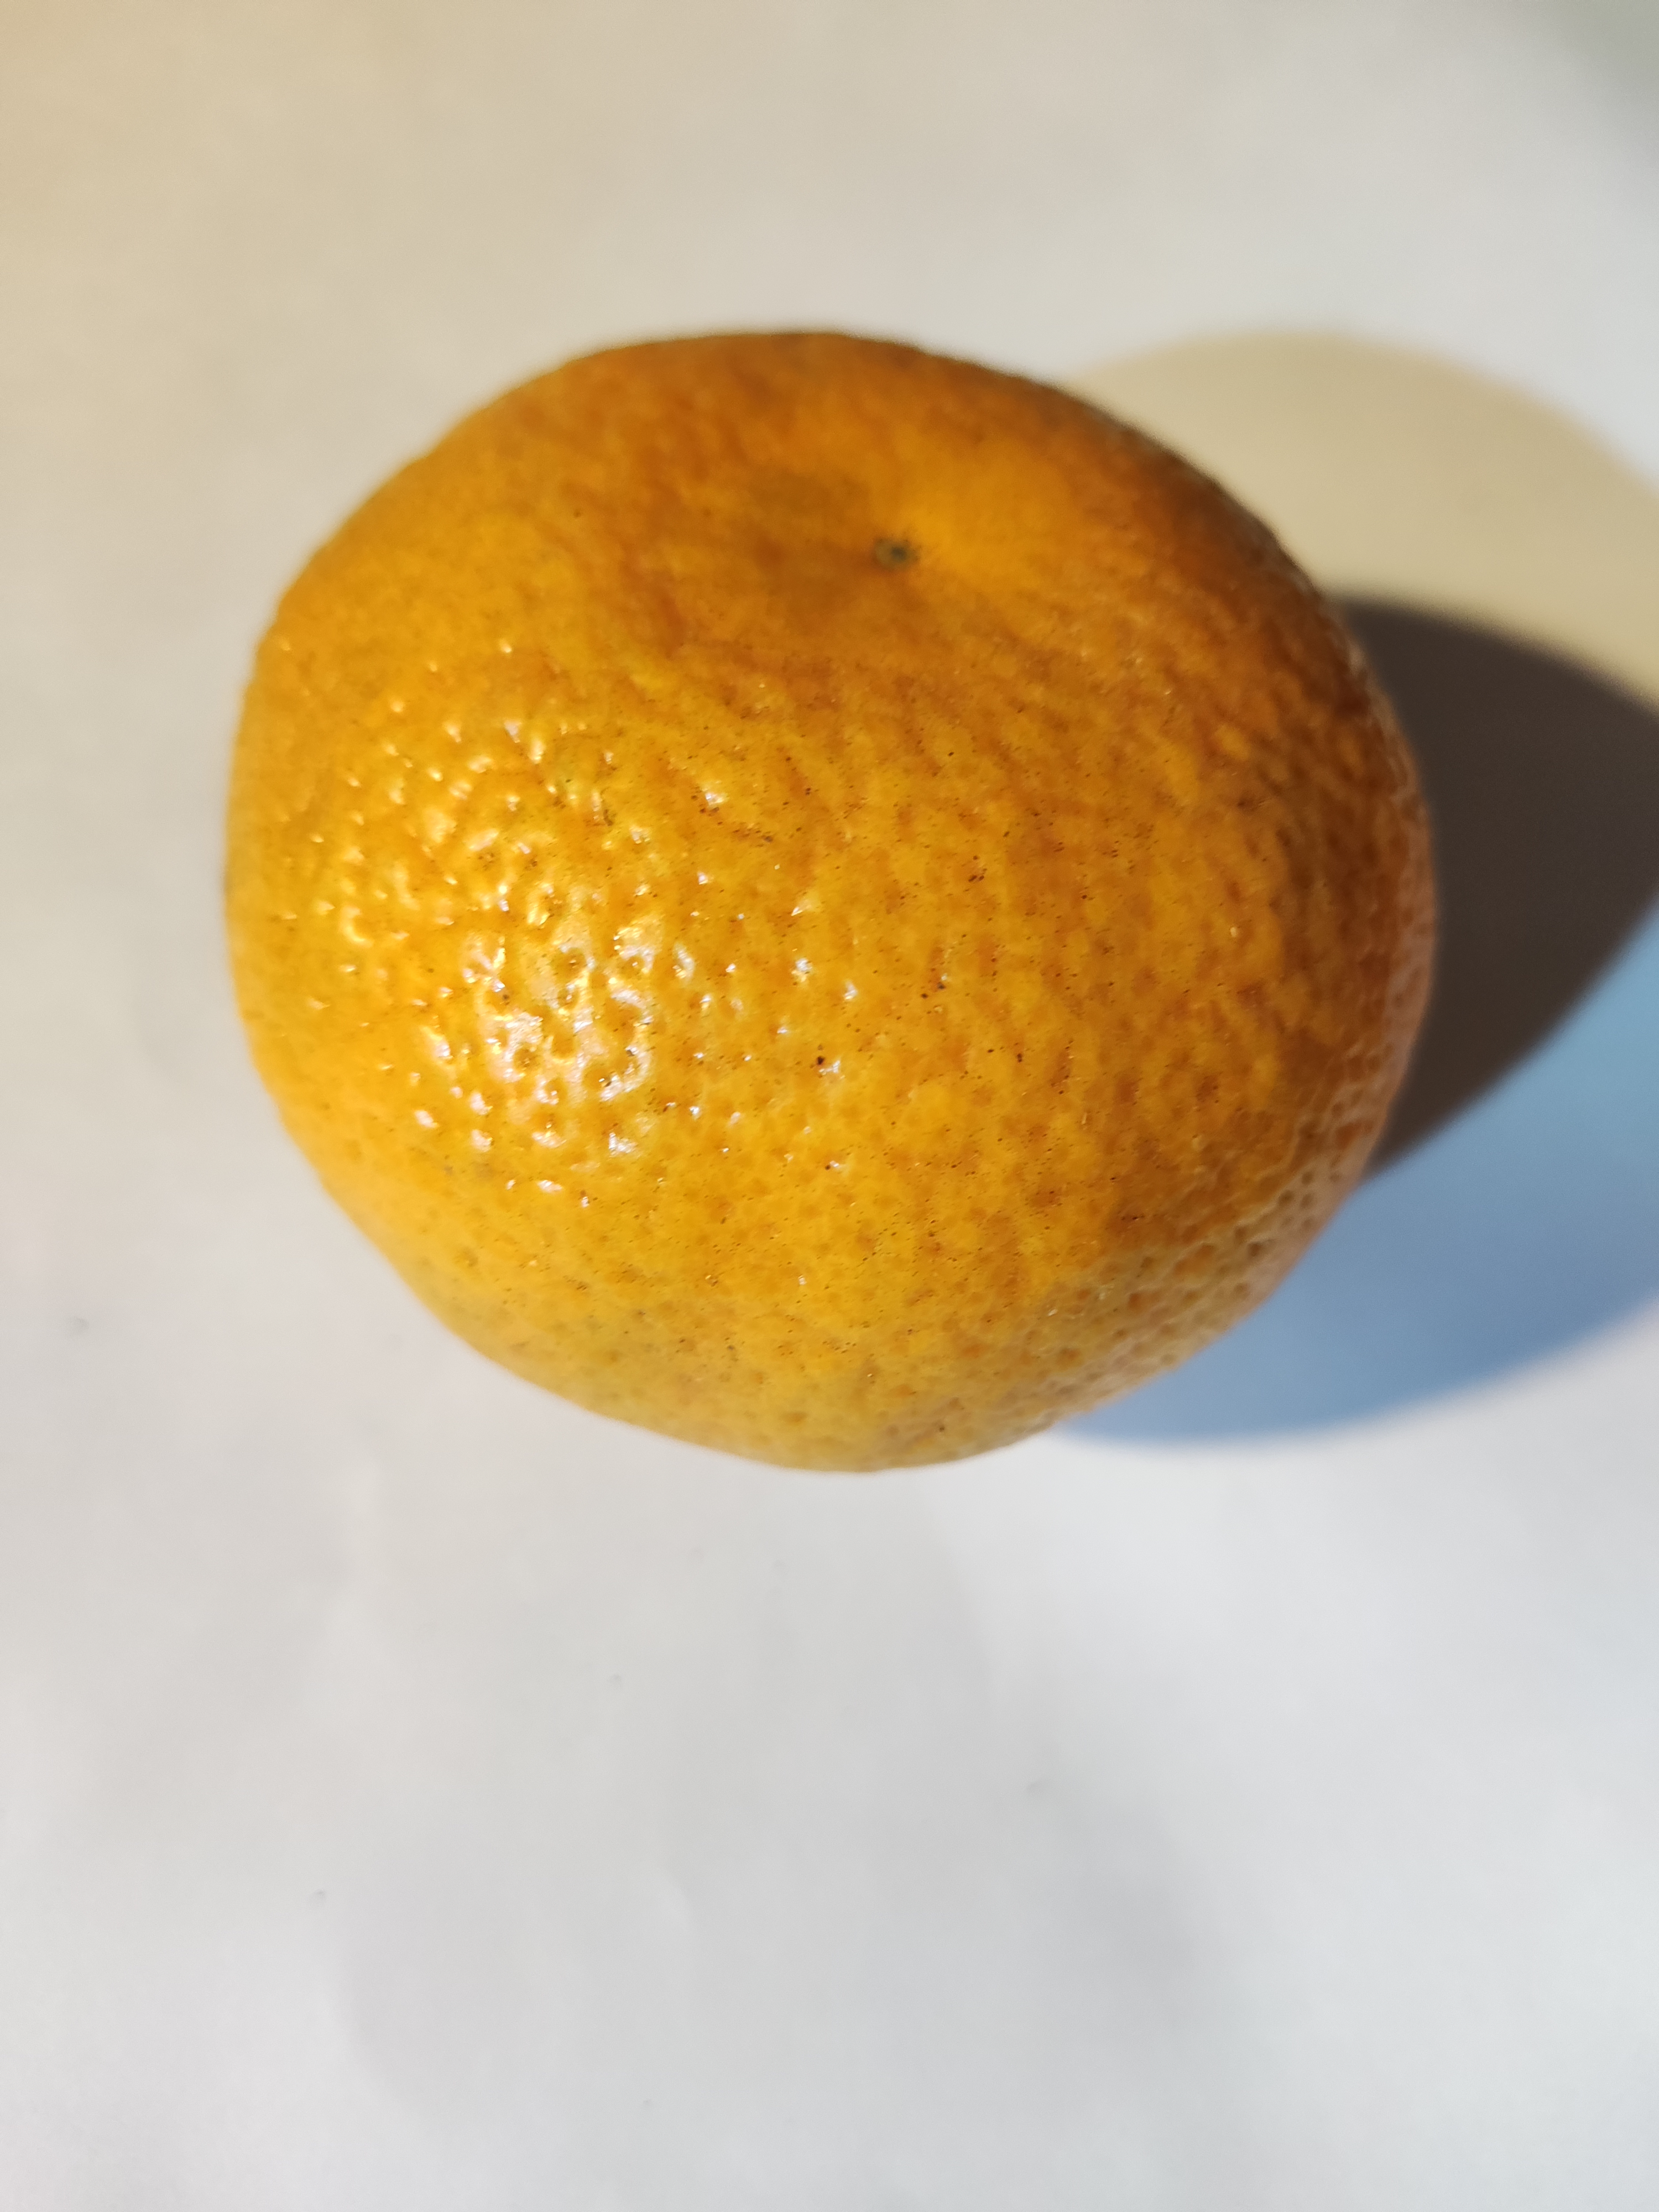
Fruit: orange
Condition: fresh